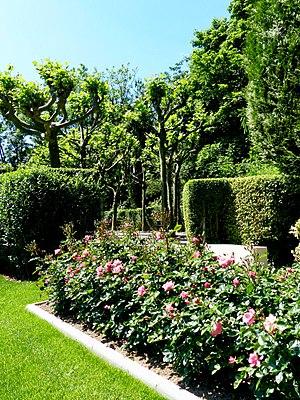
La roseraie de Cologne est une roseraie située à Cologne en Allemagne à l'emplacement de l'ancien fortin X des fortifications de la ville dans le quartier de Neustadt-Nord.